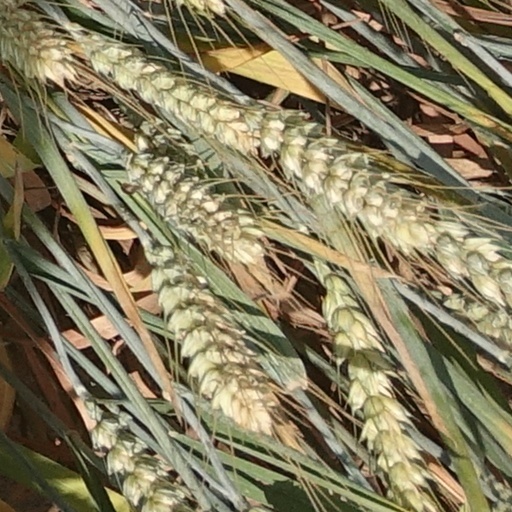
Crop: wheat